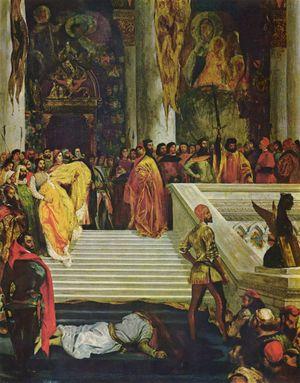
Marino Faliero, né en 1274 et mort décapité le 17 avril 1355, est le 55ᵉ doge de Venise, élu le 11 septembre 1354.
L'acte ou l'action méritant la qualification de haute trahison est un crime qui consiste en une extrême déloyauté à l'égard de son pays, de son chef d'État, de son gouvernement ou de ses institutions. Ce crime est souvent associé avec celui d'intelligence avec l'ennemi. Il s'agit souvent d'une infraction politique, concernant les détenteurs d'une autorité politique dans l'exercice de leurs fonctions.